Battle of the Yalu River (1894)

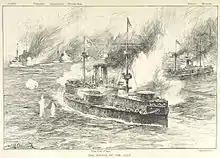
Illustration of "Dingyuan" and "Zhenyuan" under fire from the Japanese cruisers.

According to an account from James Allan, an officer aboard the U.S.-flagged supply ship "Columbia", who witnessed the battle, rumors abounded that Admiral Ding deferred command to Major Constantin von Hannecken. He opined that it was not surprising that the Chinese had suffered such losses if an army officer was directing a naval fleet.